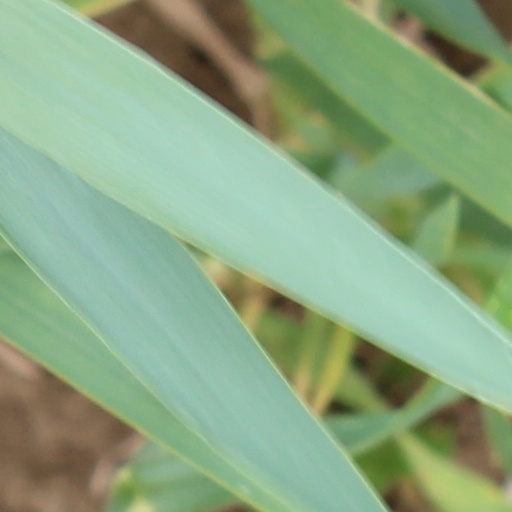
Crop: wheat